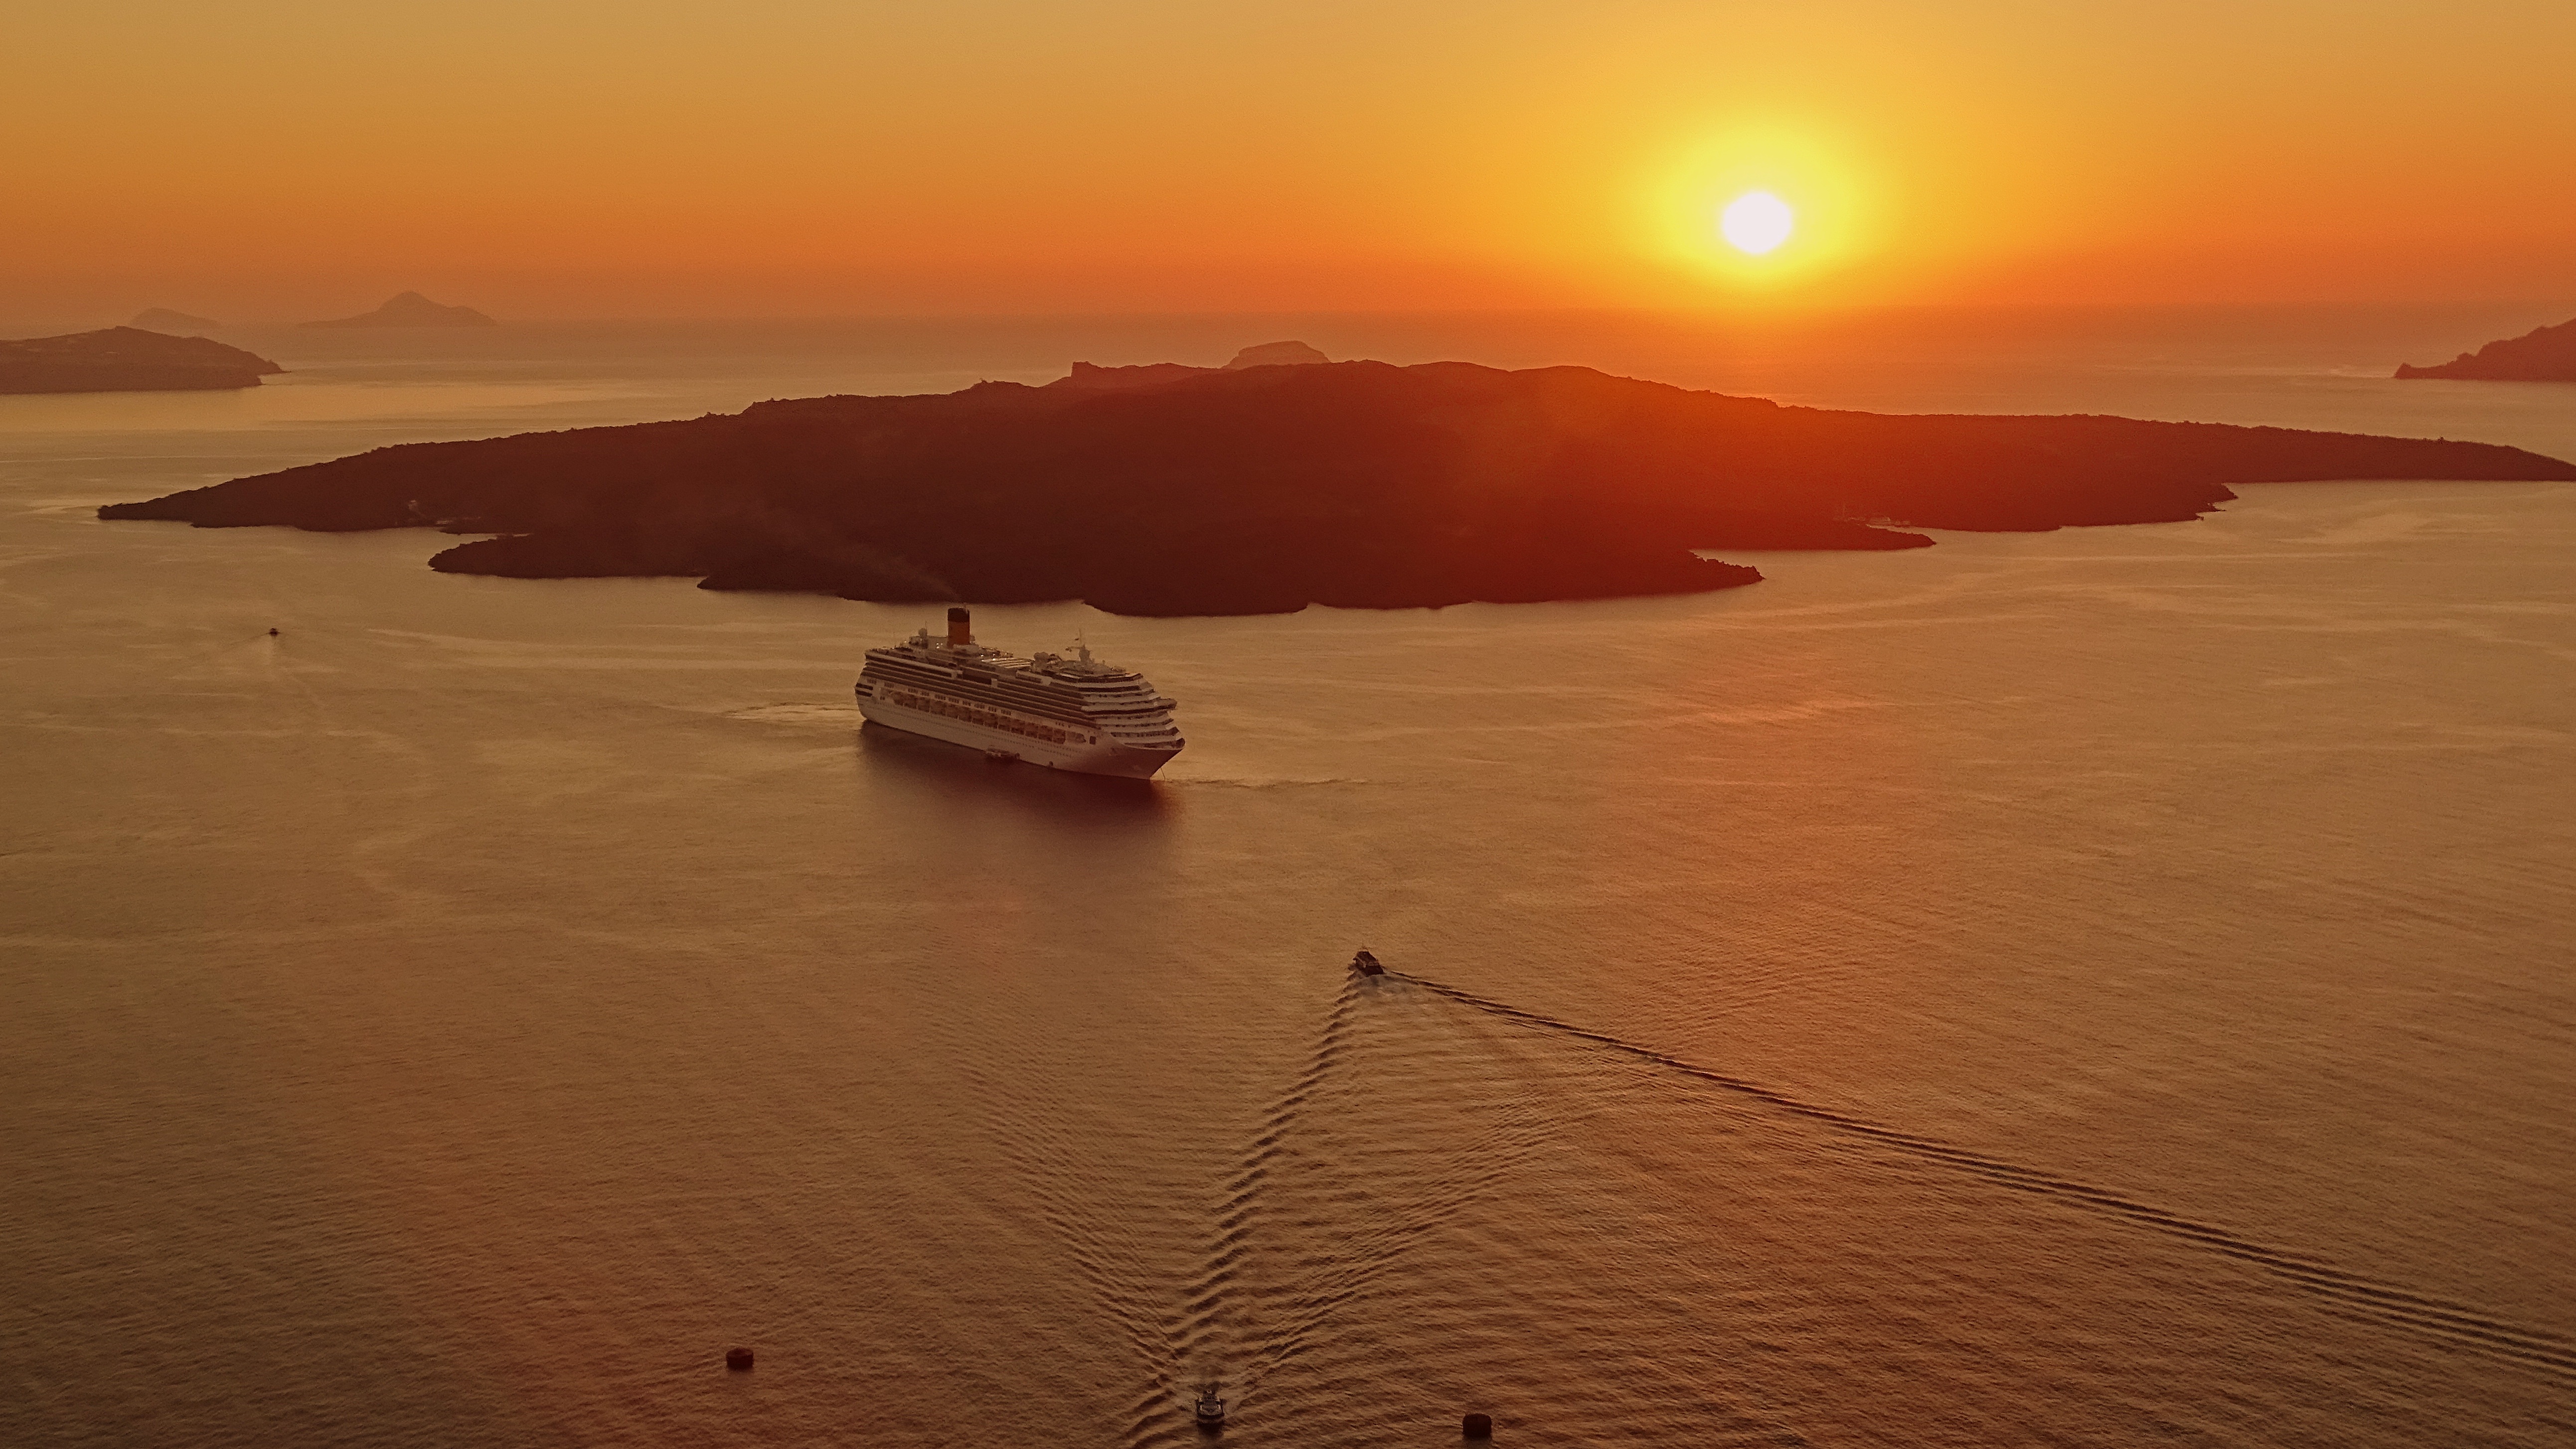
beach, sea, coast, water, sand, ocean, horizon, silhouette, sky, sun, sunrise, sunset, morning, shore, wave, dawn, ship, travel, dusk, seascape, bay, island, cruise, boats, cape, afterglow, natural environment